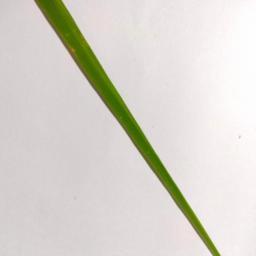
Label: Rice___Leaf_Blast